Nods, Switzerland

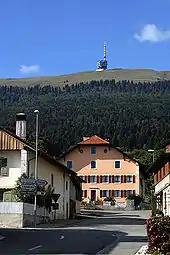
Nods village with the Chasseral peak in the background

Nods has an area of . , a total of or 45.0% is used for agricultural purposes, while or 51.6% is forested. Of the rest of the land, or 3.0% is settled (buildings or roads), or 0.0% is either rivers or lakes and or 0.3% is unproductive land.